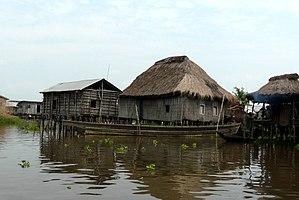
fr:Ganvié (la Venise africaine) fr:Bénin en novembre 2008 par BRUNNER Emmanuel (manu25)
Cet article recense les sites inscrits au patrimoine mondial au Bénin.
Ganvié est une cité lacustre du sud du Bénin, située sur le lac Nokoué au nord de la métropole de Cotonou. Elle fait partie de la commune de Sô-Ava dans le département de l'Atlantique.